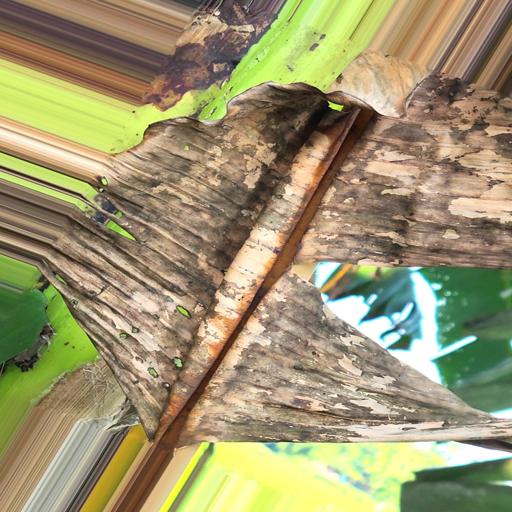
Label: moko_disease